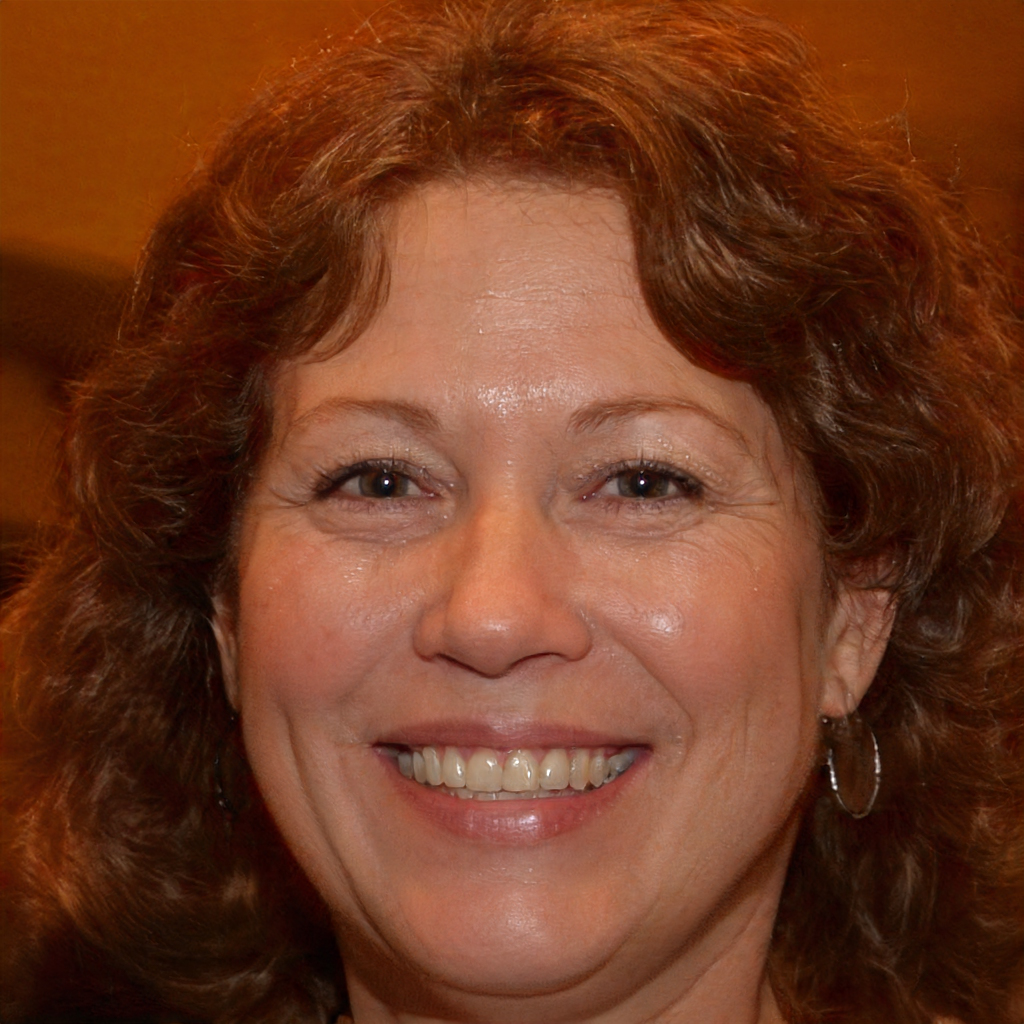
Portrait style: Real Portrait